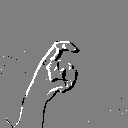
ASL letter: x